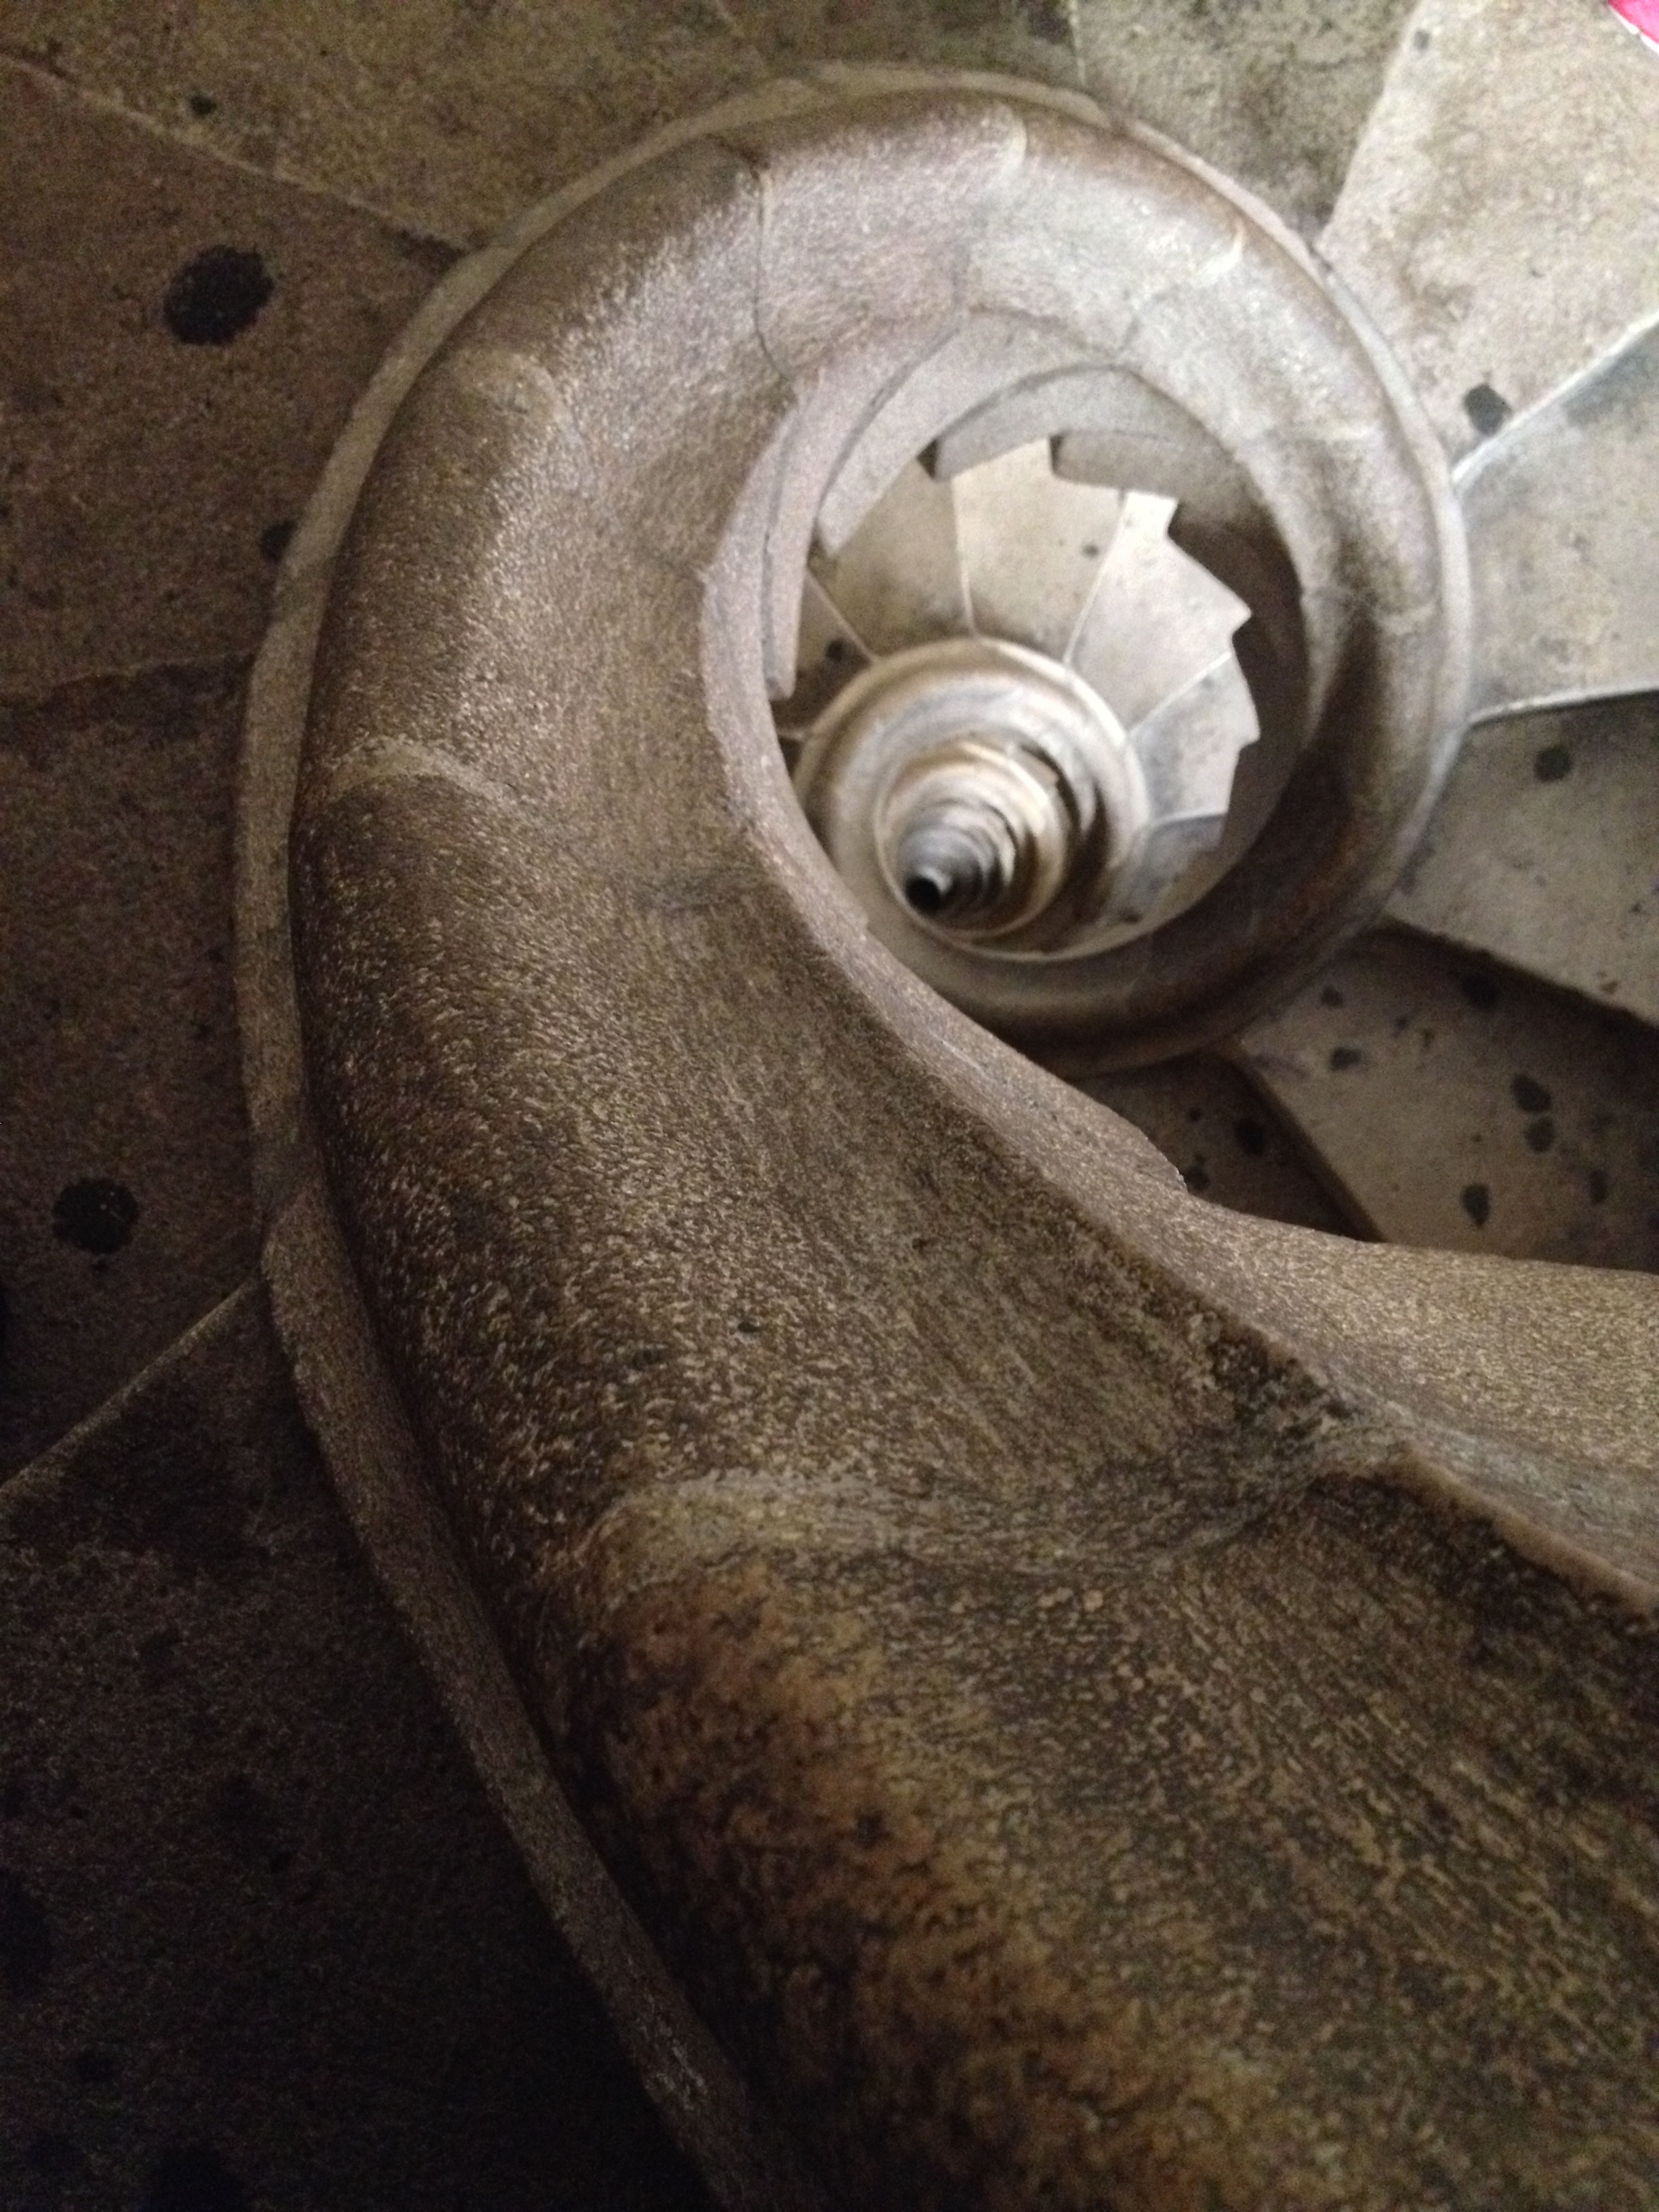
wheel, man made object